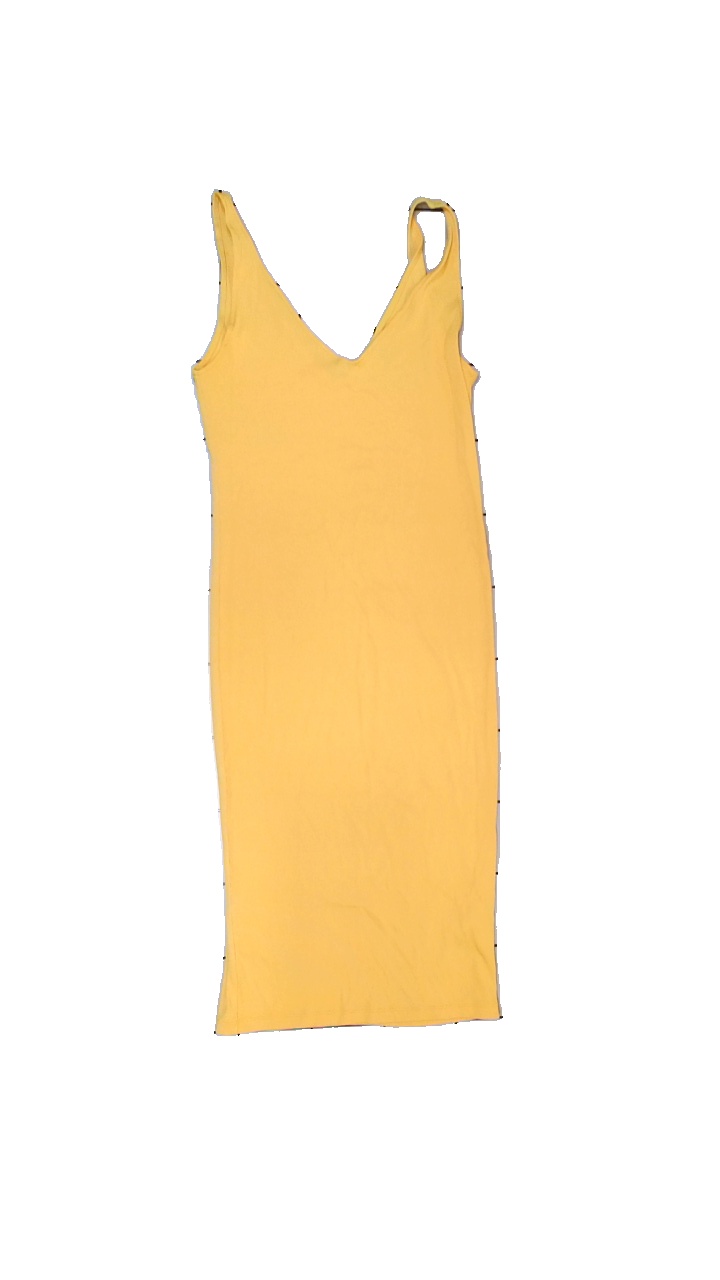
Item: Dress (Ladies)
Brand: H&m
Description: Yellow tight dress
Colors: Yellow
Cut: V-collar, Tight
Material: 98% polyamid, 2% elastane
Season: Summer
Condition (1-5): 5
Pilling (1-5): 5
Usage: Reuse
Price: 100-150